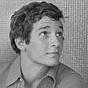
Age: 16